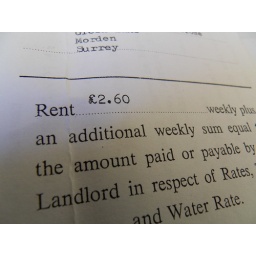
that got us a 4 bed house in Morden